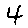
Label: 4